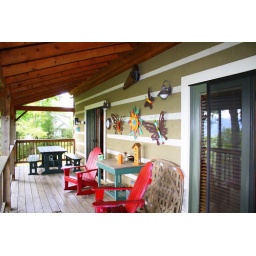
The back of Dj's mountain house in Blue Ridge Mountain.